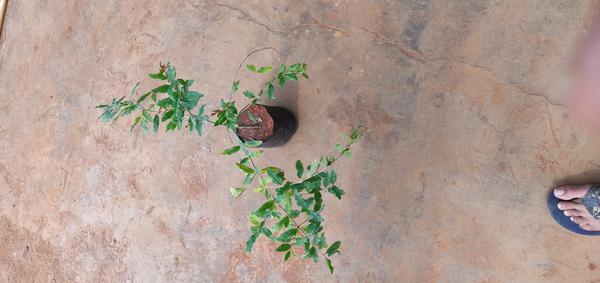
Plant: Pomegranate